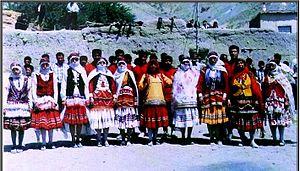
Les Kurdes sont un peuple de langue indo-européenne, et majoritairement de confession musulmane sunnite qui compterait 30 à 40 millions de personnes vivant surtout en Turquie, en Iran, en Irak et en Syrie.